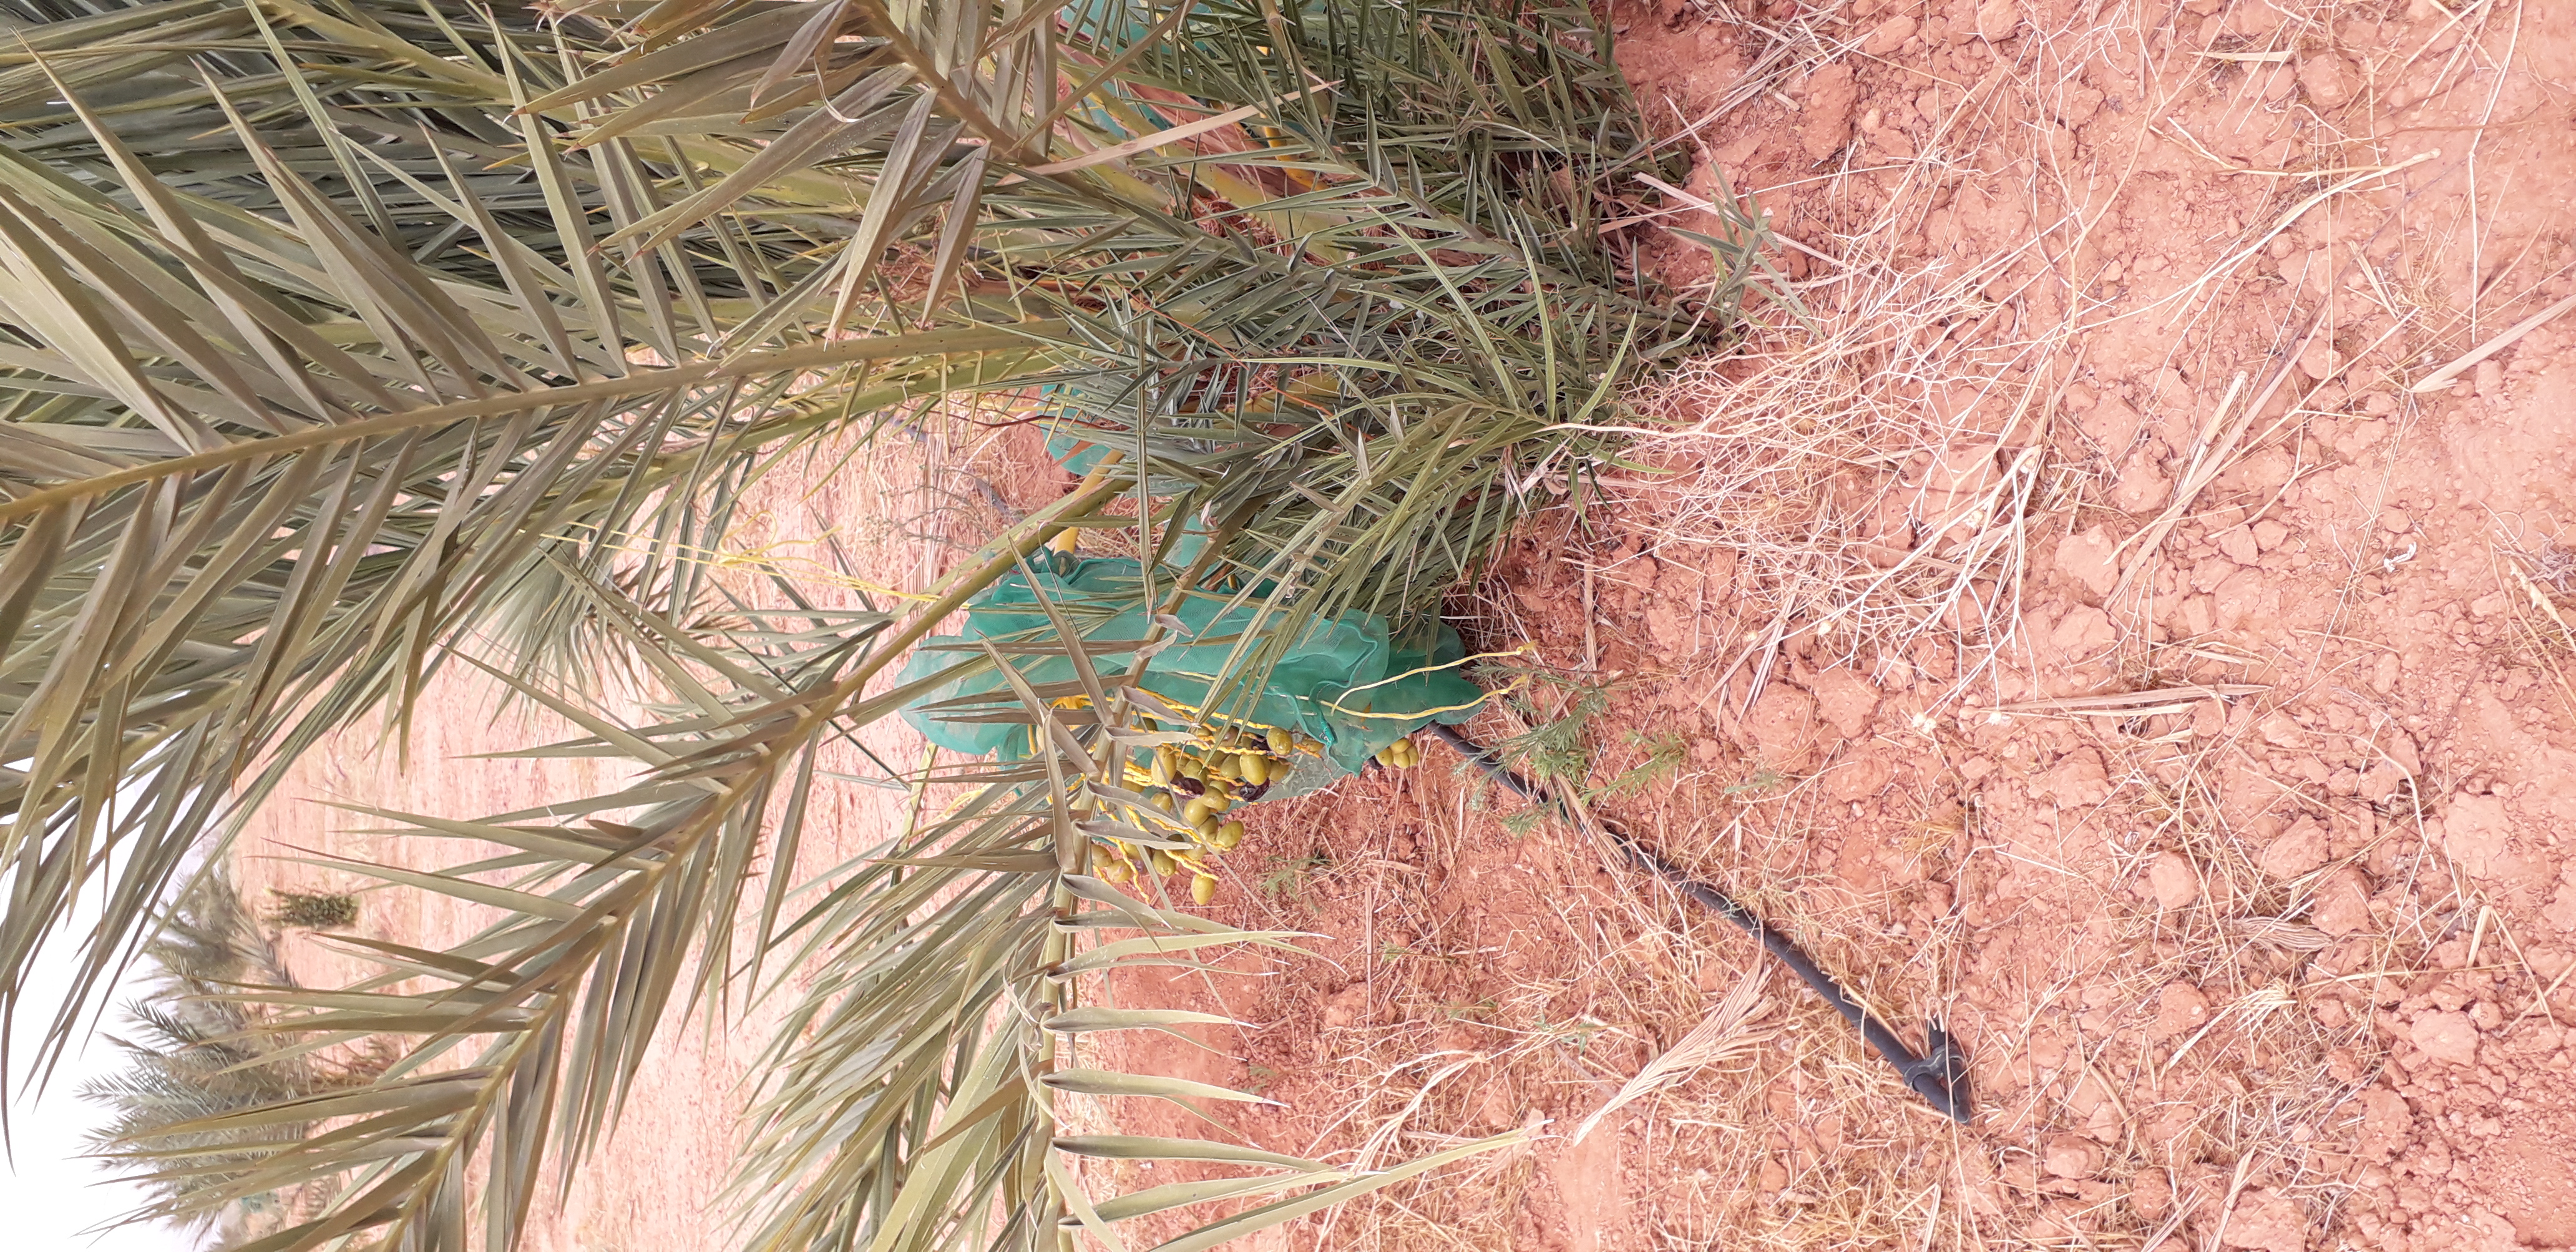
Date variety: kholt